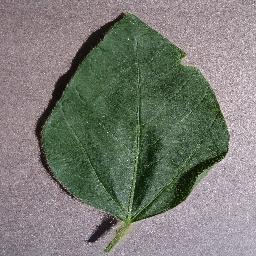
Label: Soybean___healthy